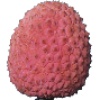
Label: Lychee 1